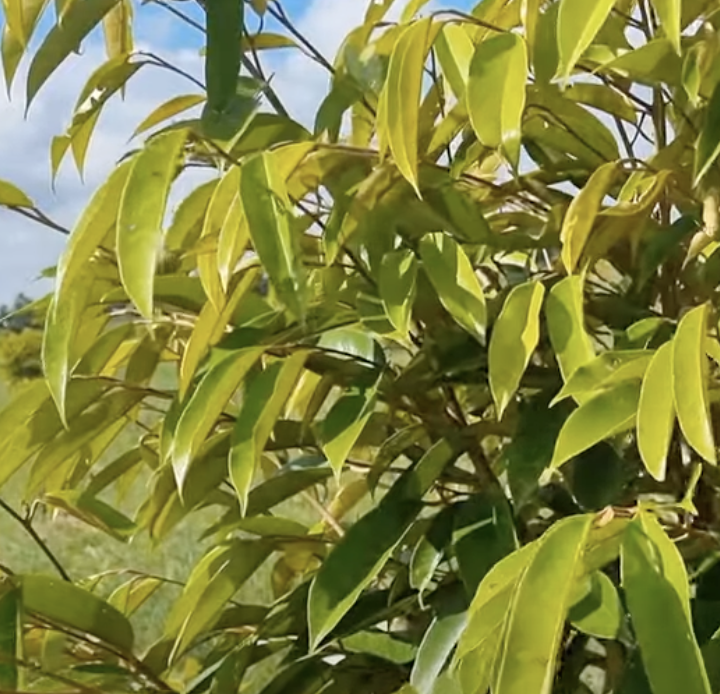
Label: yellow_leaf